My Best Friend's Breakfast

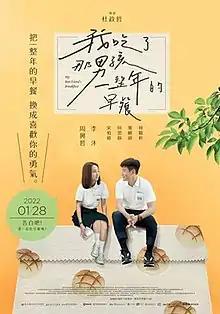
Promotional poster

My Best Friend's Breakfast is a 2022 Taiwanese romantic comedy film written and directed by Ryan Tu in his directorial debut. The film stars Moon Lee and Eric Chou, and is based on a bestselling novel by Misa which has been published in many languages. The novel, in turn, was inspired by a shared story that first appeared on social media platform Dcard in 2015. The film was released in theaters on January 28, 2022.